Fredricka Whitfield

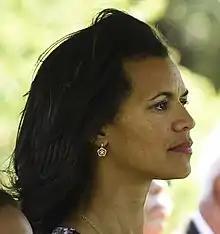
Fredricka Whitfield in 2015

Fredricka Whitfield (born May 31, 1965) is an American journalist and news anchor. She anchors the weekend edition of "CNN Newsroom" from CNN's world headquarters in Atlanta, and she is also a fill-in and substitute anchor for CNN's "At This Hour With Kate Bolduan".